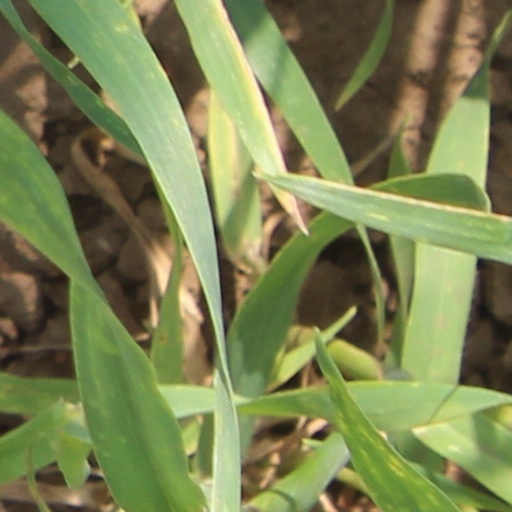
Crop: wheat